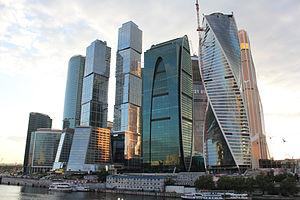
Cet article dresse une liste des villes classées par ordre de population.